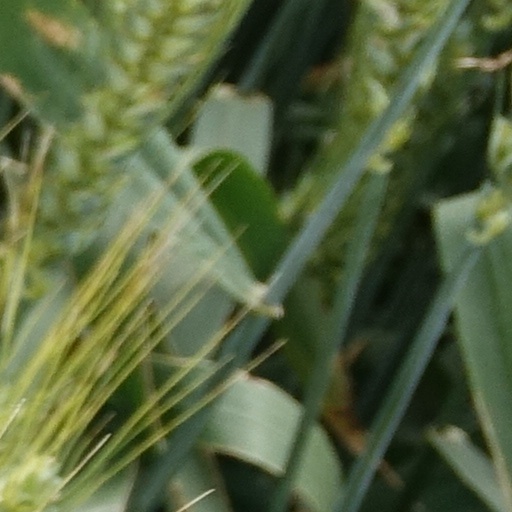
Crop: wheat